Missouri Sunshine Law

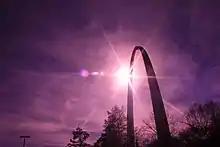
The Missouri Sunshine Law is meant to give light to important government issues in the state.

The Missouri Sunshine Law is the common name for Chapter 610 of the Revised Statutes of Missouri, the primary law regarding freedom of the public to access information from any public or quasi-public governmental body in the U.S. state of Missouri.